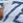
Number: 7